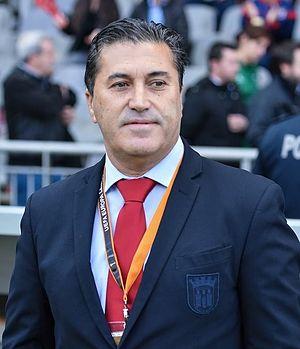
José Vítor dos Santos Peseiro est un footballeur et entraîneur portugais né le 4 avril 1960 à Coruche.